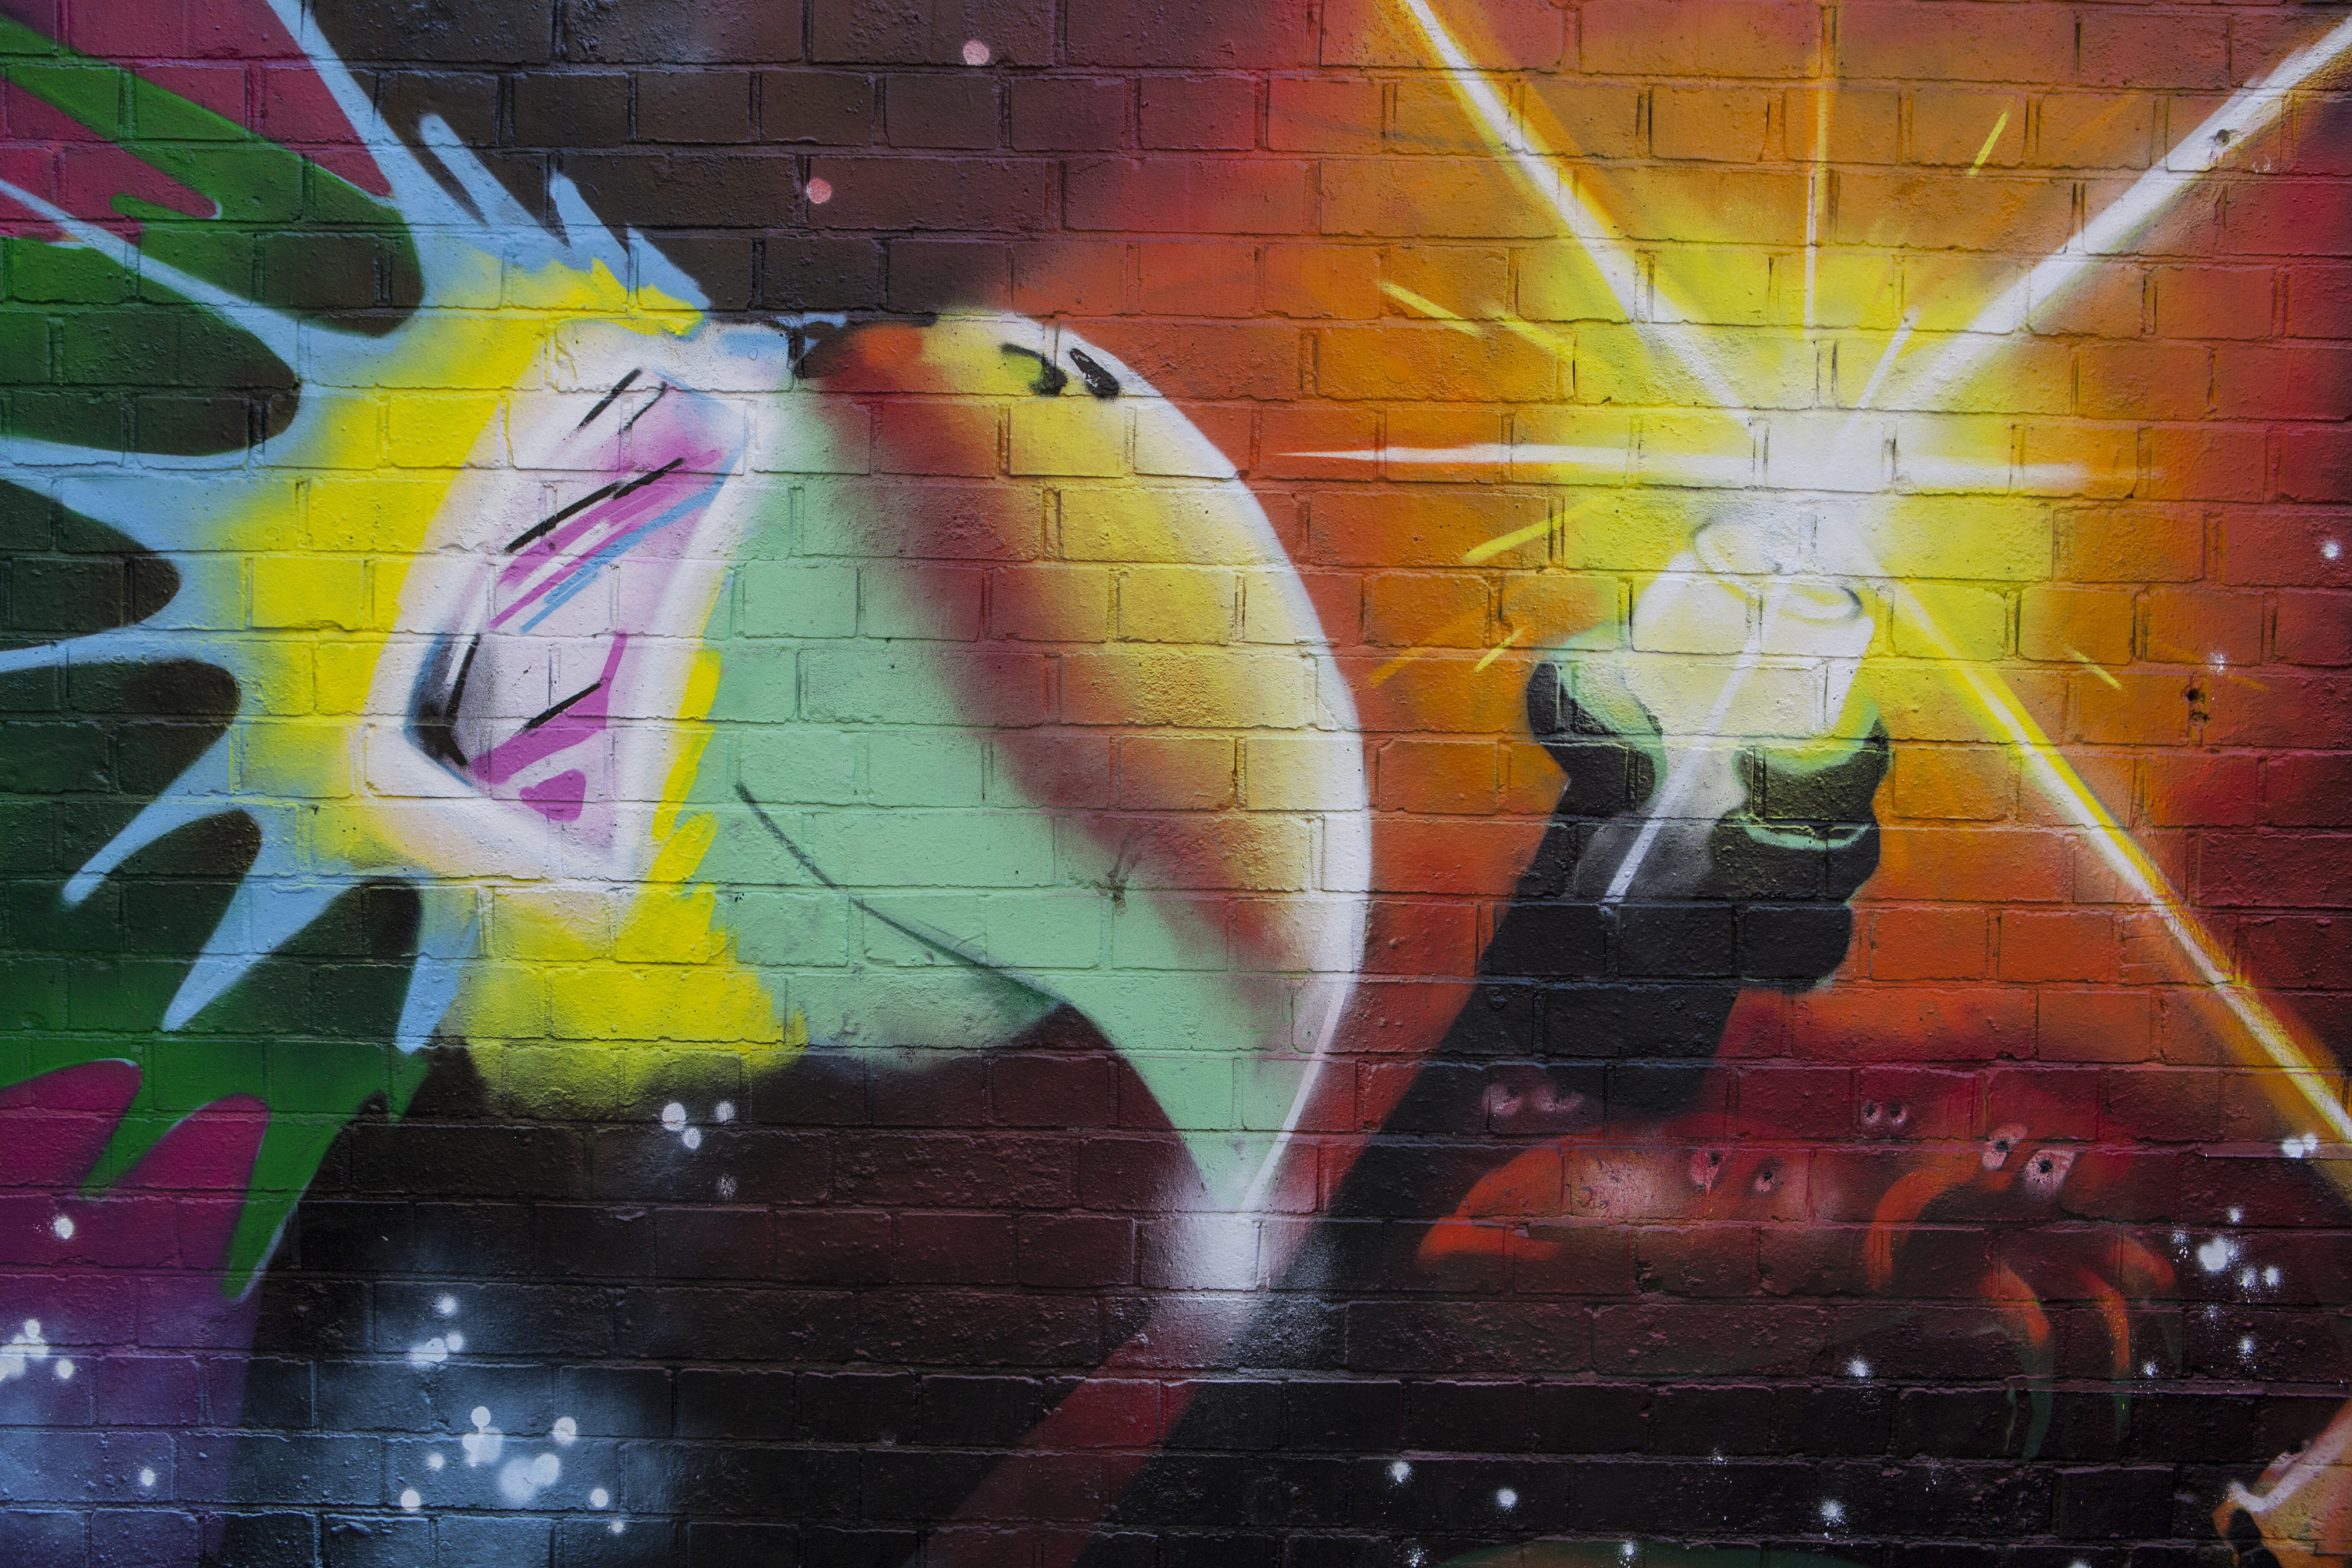
art, graffiti, street art, visual arts, mural, modern art, painting, graphics, graphic design